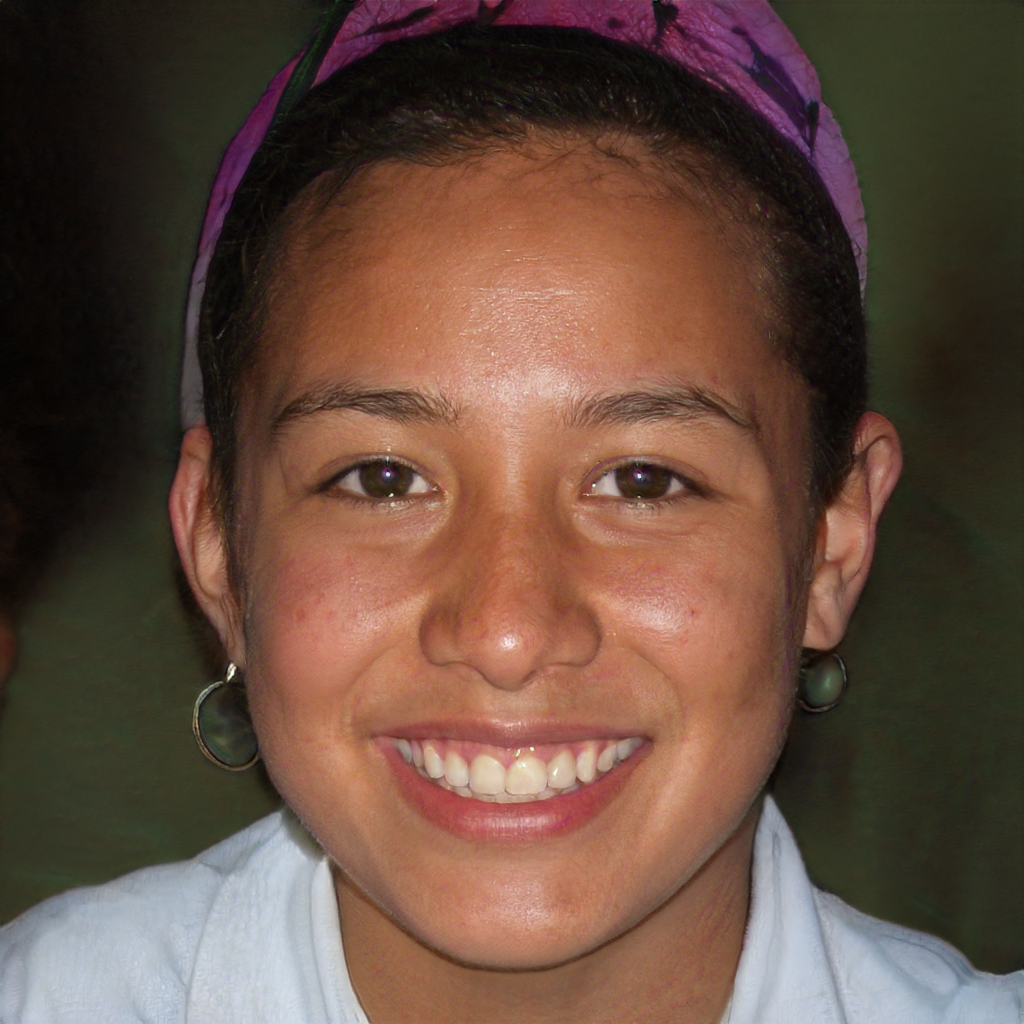
Portrait style: Real Portrait